Johnny Almond

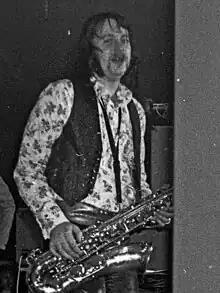
Almond with John Mayall in 1970.

Johnny Almond (20 July 1946 – 18 November 2009) was a British saxophonist, who is best known for his recordings with the Alan Price Set, Fleetwood Mac, John Mayall and Mark-Almond.